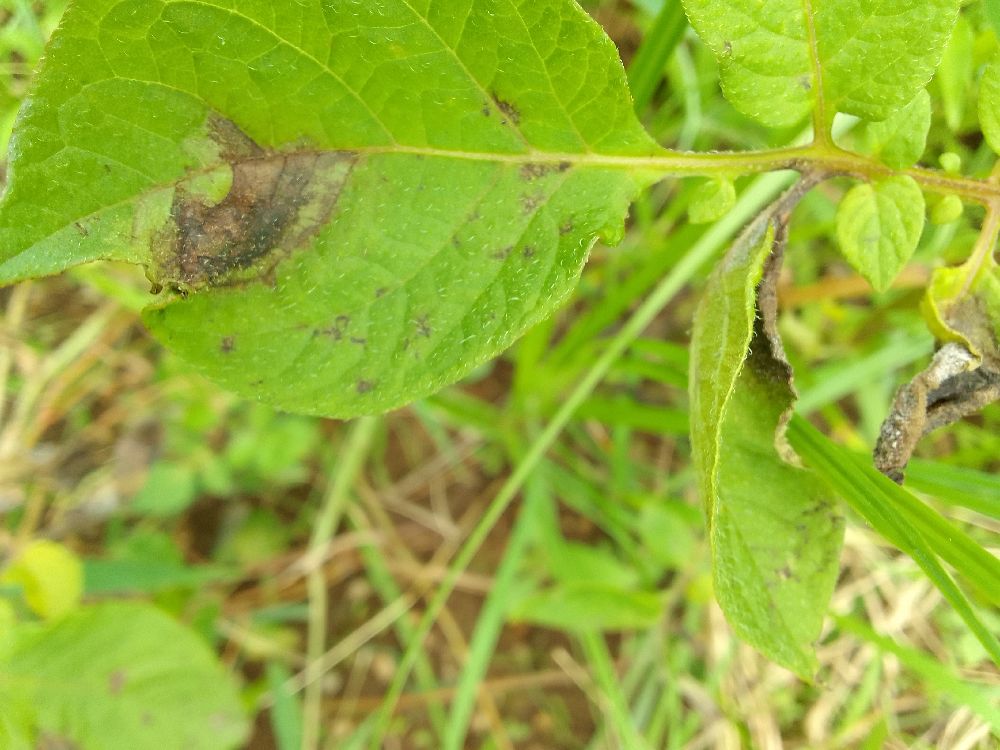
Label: Late blight